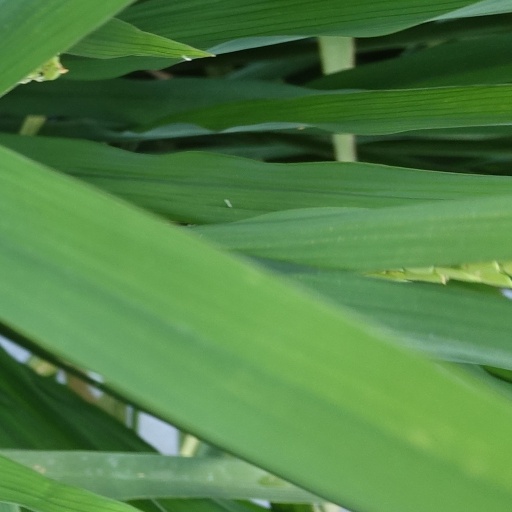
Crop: rice